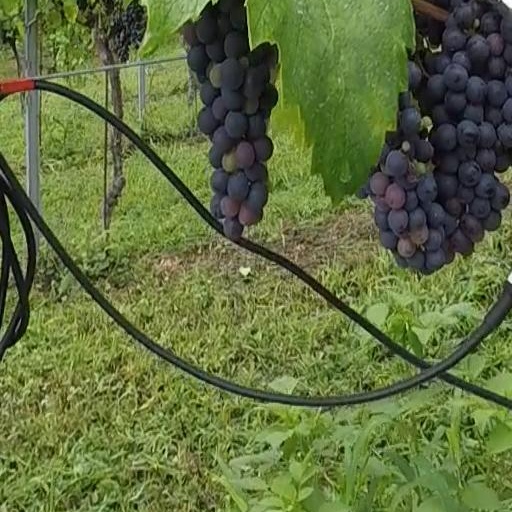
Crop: grape